Zero field NMR

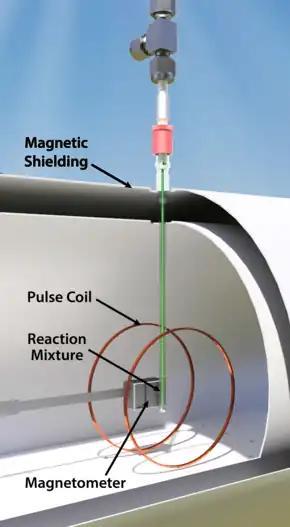
A sample being investigated using NMR spectroscopy in a zero-field NMR setup.

Zero- to ultralow-field (ZULF) NMR is the acquisition of nuclear magnetic resonance (NMR) spectra of chemicals with magnetically active nuclei (spins 1/2 and greater) in an environment carefully screened from magnetic fields (including from the Earth's field). ZULF NMR experiments typically involve the use of passive or active shielding to attenuate Earth’s magnetic field. This is in contrast to the majority of NMR experiments which are performed in high magnetic fields provided by superconducting magnets. In ZULF experiments the sample is moved through a low field magnet into the "zero field" region where the dominant interactions are nuclear spin-spin couplings, and the coupling between spins and the external magnetic field is a perturbation to this. There are a number of advantages to operating in this regime: magnetic-susceptibility-induced line broadening is attenuated which reduces inhomogeneous broadening of the spectral lines for samples in heterogeneous environments. Another advantage is that the low frequency signals readily pass through conductive materials such as metals due to the increased skin depth; this is not the case for high-field NMR for which the sample containers are usually made of glass, quartz or ceramic.